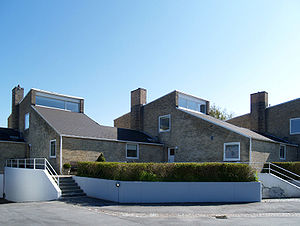
Arne Jacobsen / Arkitekturværker / Galleri
Arne Emil Jacobsen var en dansk arkitekt og formgiver, som var med til at indføre modernismen i Danmark. Han har internationalt ry og er en af Danmarks mest kendte designere.